Pacific Coast Highway (video game)

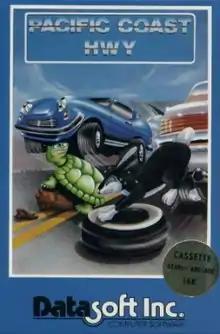

Pacific Coast Highway (stylized as Pacific Coast Hwy) is an action video game written by Ron Rosen for Atari 8-bit computers and published by Datasoft in 1982. It is a clone of "Frogger," where the objective is to cross from the bottom of the screen to the top. The key differences are that in "Pacific Coast Highway" the road and water segments are split into separate, alternating, screens and it allows two-player simultaneous play. If either player dies, the level starts over.